Rai people

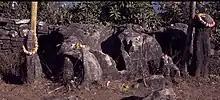
Tuwachung Jayajum Historical pilgrimage site of Rai People

2011 Nepal census classifies the Rai people within the broader social group of Mountain/Hill Janajati. At the time of the Nepal census of 2011, 620,004 people (2.3% of the population of Nepal) were Rai. The frequency of Rai people by province was as follows: